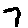
Label: 7